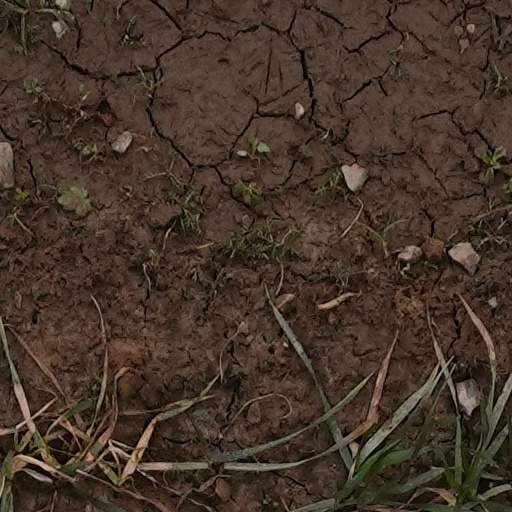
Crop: wheat